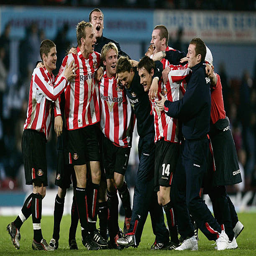
players celebrate after winning the league after the match .